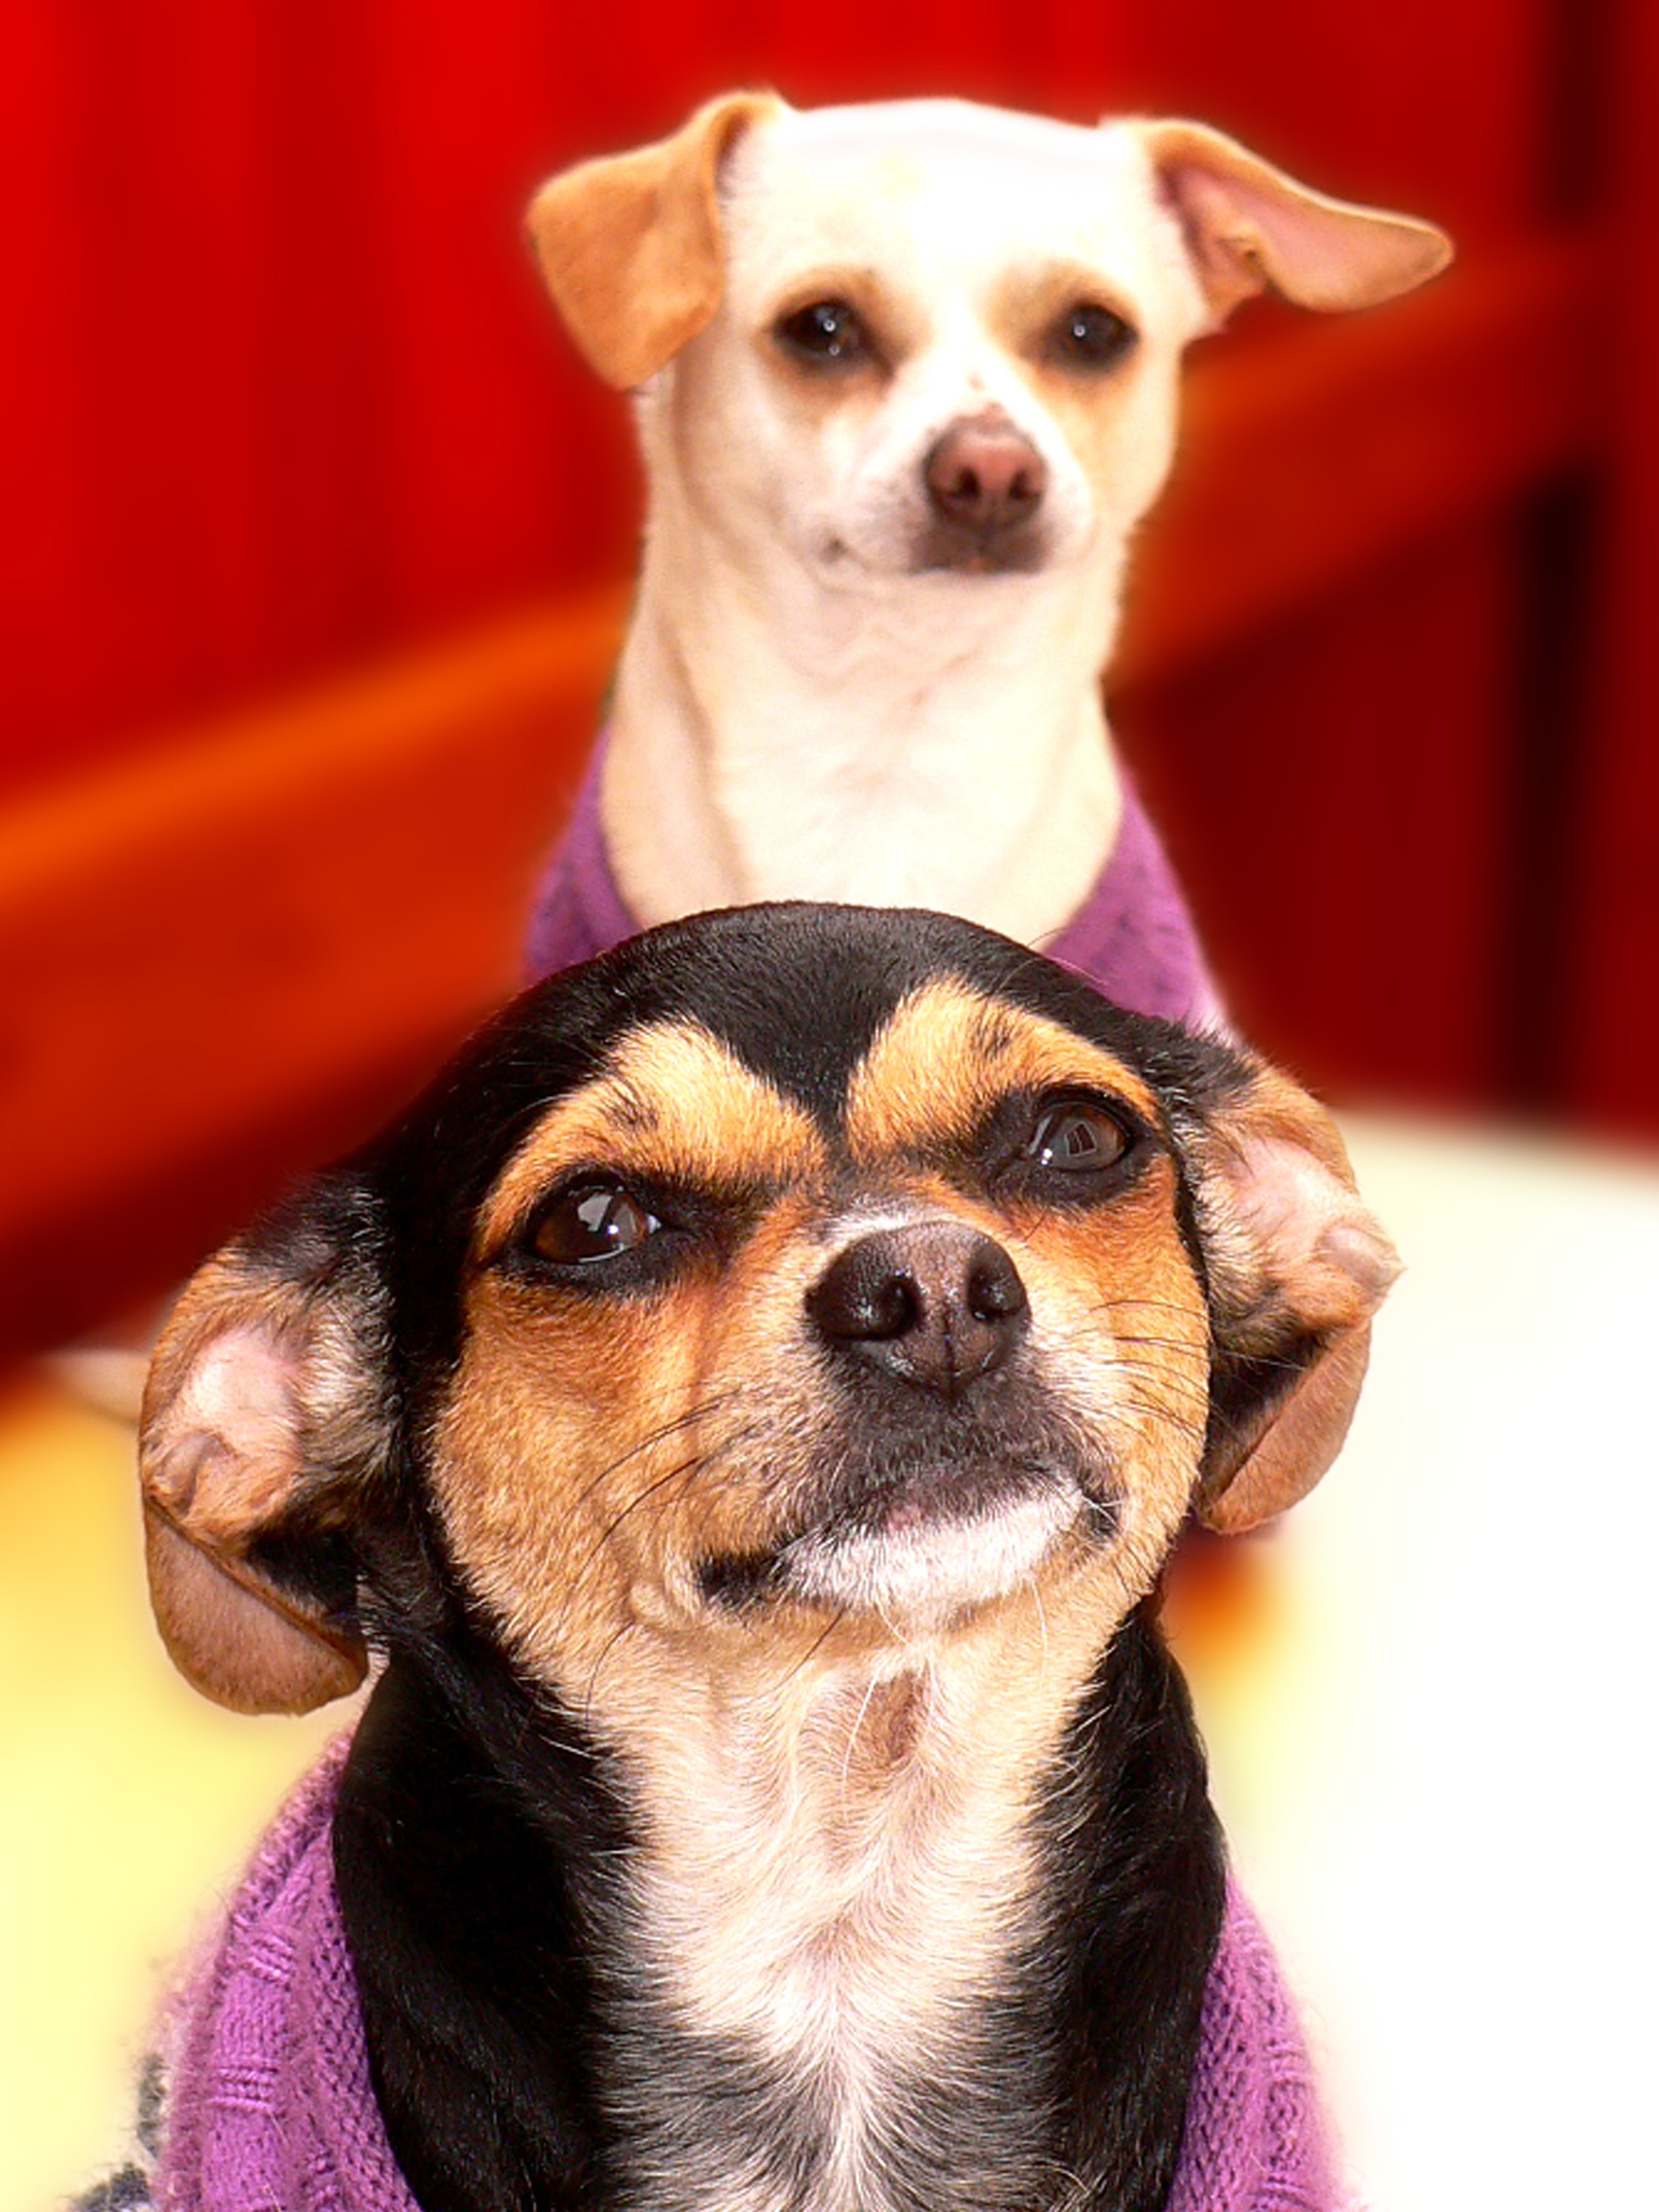
nature, white, puppy, dog, cute, canine, looking, love, pet, fur, portrait, young, cat, small, studio, holiday, brown, mammal, set, friendship, friend, dogs, fun, design, happy, animals, vertebrate, chihuahua, funny, domestic, adorable, dog breed, terrier, breed, doggy, cartoon, purebred, dog like mammal, puppy love, dog crossbreeds